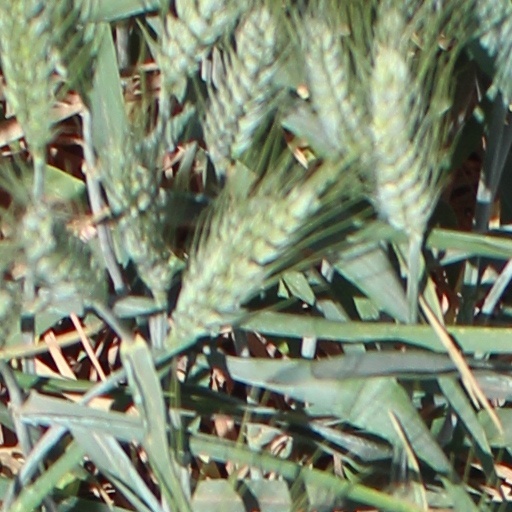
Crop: wheat